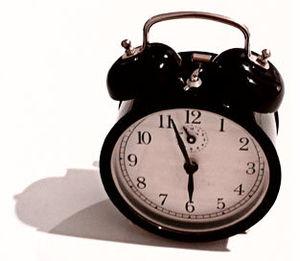
Un réveille-matin est un système qui émet un son à une heure pré-déterminée. On l'utilise généralement pour se réveiller le matin, d'où son nom. Il peut s'agir d'un appareil destiné à cet usage, généralement une horloge, ou d'autres appareils ayant une fonction réveille-matin tels que : la montre, le téléphone mobile, l'ordinateur, la télévision, la radio, etc.